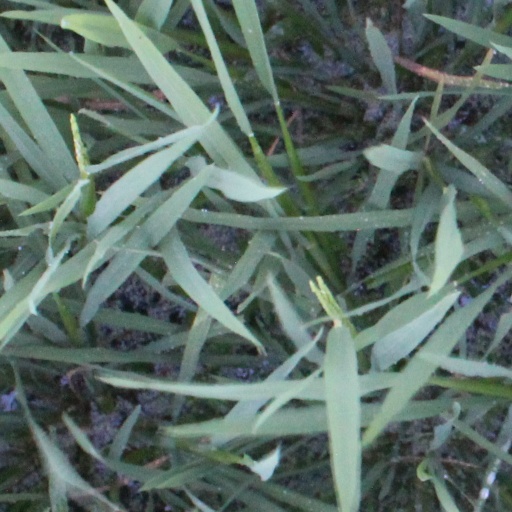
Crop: rice